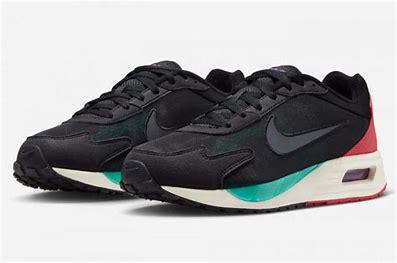
Brand: Nike
Model: Air Max Solo